Leonardo da Vinci

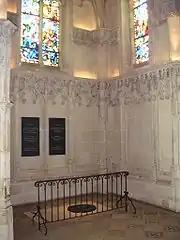
Tomb in the chapel of Saint Hubert at the Château d'Amboise where a plaque describes it as the presumed site of Leonardo's remains

Among the works created by Leonardo in the 16th century is the small portrait known as the "Mona Lisa" or "La Gioconda", the laughing one. In the present era, it is arguably the most famous painting in the world. Its fame rests, in particular, on the elusive smile on the woman's face, its mysterious quality perhaps due to the subtly shadowed corners of the mouth and eyes such that the exact nature of the smile cannot be determined. The shadowy quality for which the work is renowned came to be called "sfumato," or "Leonardo's smoke". Vasari wrote that the smile was "so pleasing that it seems more divine than human, and it was considered a wondrous thing that it was as lively as the smile of the living original."